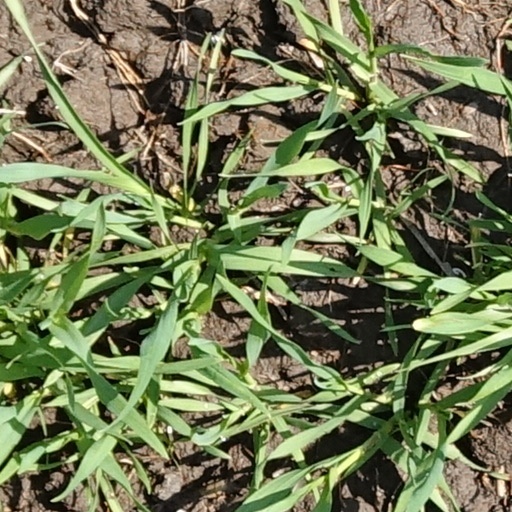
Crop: wheat